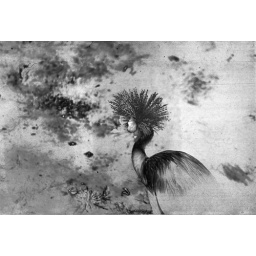
Pointy bird in black and white